Pori

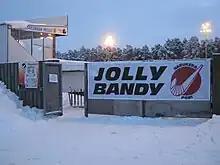
The bandy stadium entrance

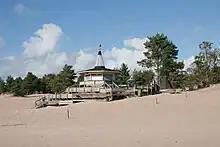
A bikini bar at the Yyteri Beach

Major team sports in Pori are ice hockey and football. Pori is especially known for its popular hockey team Ässät which is a three-time Finnish Champion, most recently in 2013. Their victory parade gathered some 20,000 people to the Pori market square. Local top football side FC Jazz have won the Finnish premier league Veikkausliiga in 1993 and 1996. The club has also competed in several UEFA competitions. , FC Jazz plays in the third tier Ykkönen. Jazz's main rival and other local football team is Musan Salama which plays in fifth tier, Kolmonen.